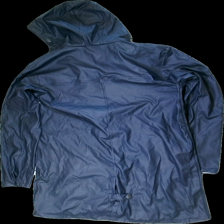
View: back
Type: Rain jacket
Category: Unisex
Brand: Tenson
Colors: Blue, White
Material: 100% polyester
Cut: Regular
Size: XL
Season: All
Stains: Major
Price range: 50-100
Recommended usage: Export